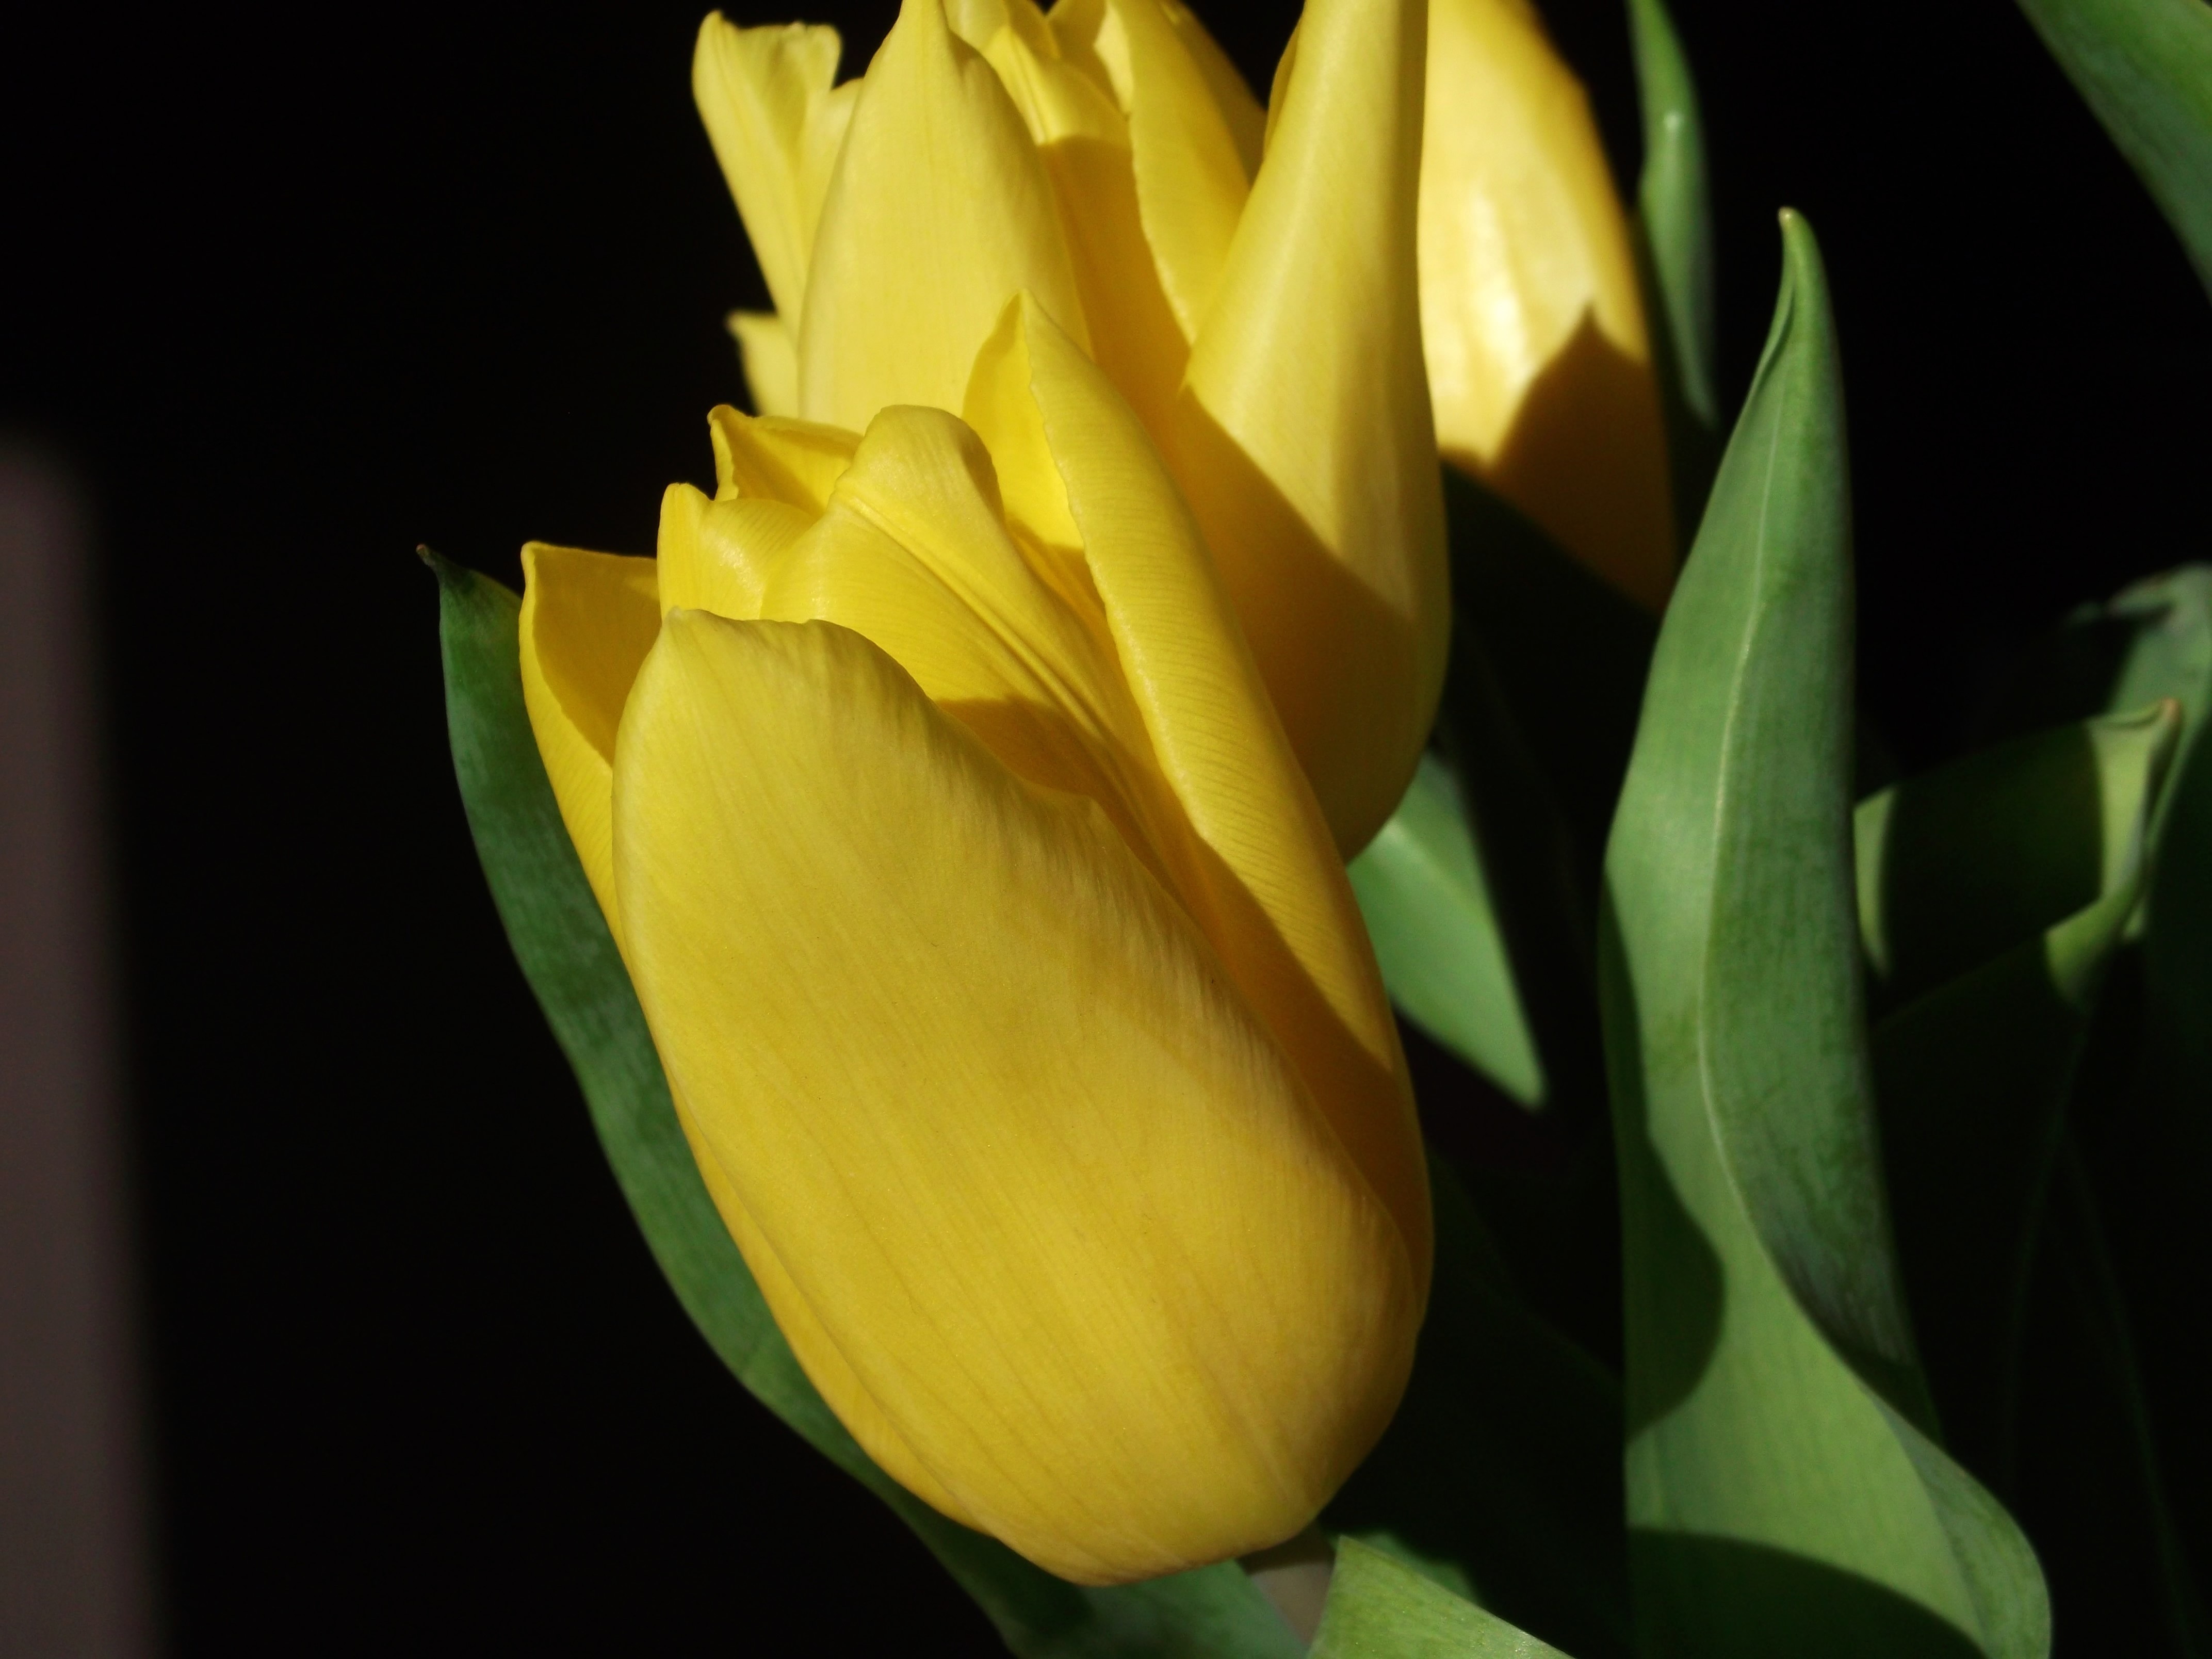
plant, flower, petal, tulip, spring, botany, yellow, sacred lotus, aquatic plant, flora, close up, lotus, tulips, bud, macro photography, flowering plant, plant stem, land plant, lotus family